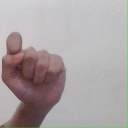
अक्षर: घ